Savoia-Marchetti SM.79 Sparviero

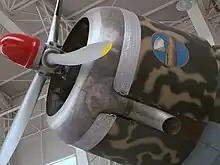
Close-up view of the SM.79's nose-mounted center engine

The SM.79's performance was considered fairly strong. Its rate of climb was fairly high, it was fairly fast for its time, and was both rugged and responsive enough to allow it to be looped (with care). Its wooden structure was light enough to allow it to stay afloat for up to half an hour in case of water landing, giving the crew ample time to escape, and the front engine offered some protection from anti aircraft fire. With full power available and flaps set for takeoff, the SM.79 could be airborne within before quickly climbing to an altitude of within the space of 3 minutes, in 6 minutes 30 seconds, in 9 minutes 34 seconds, in 13 minutes 2 seconds, and in 17 minutes 43 seconds.